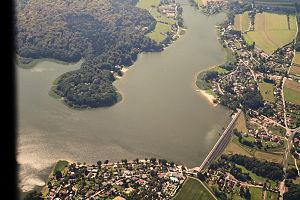
Lac de Bouzey (vue aérienne)
Le réservoir de Bouzey est un vaste plan d'eau de 127 hectares servant de réservoir au canal de l'Est qui lui est voisin un peu plus au nord, via la rigole d’alimentation de Bouzey. Situé en périphérie immédiate d’Épinal, il supporte aujourd'hui de multiples activités de plein air. Placé au cœur du département des Vosges, il s'étend sur le territoire des communes de Sanchey, Chaumousey, Girancourt et Renauvoid.
Cette page concerne les événements qui se sont produits durant l'année 1895 en Lorraine.